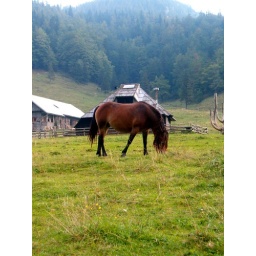
Slovenia: the horse in the mountains